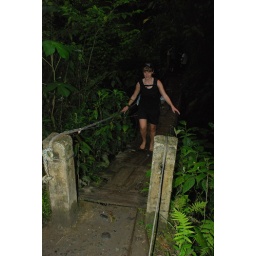
rope bridge in cloud forest